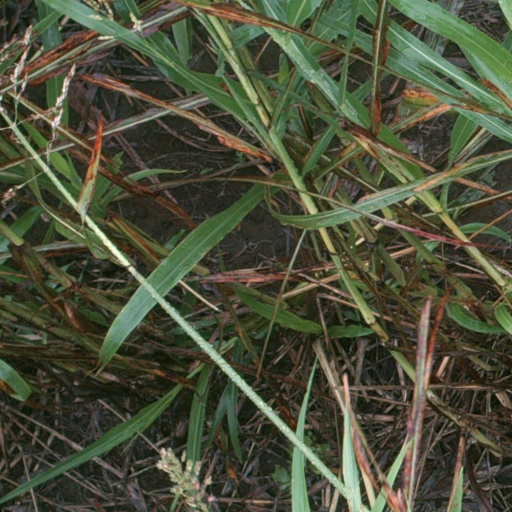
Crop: sorghum